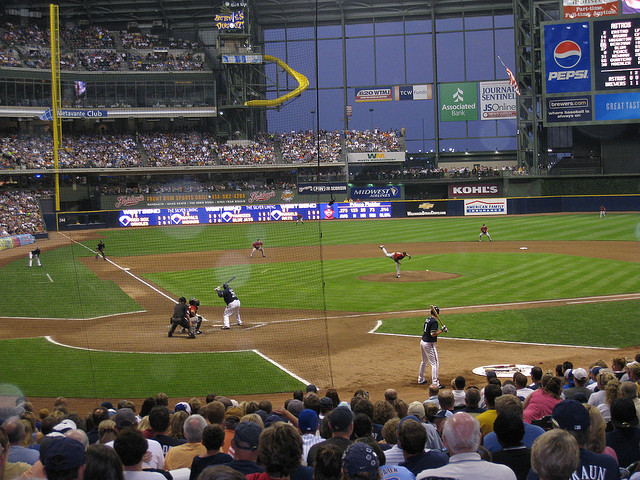
cầu thủ đánh bóng đang giơ gậy lên cao để chuẩn bị đánh bóng